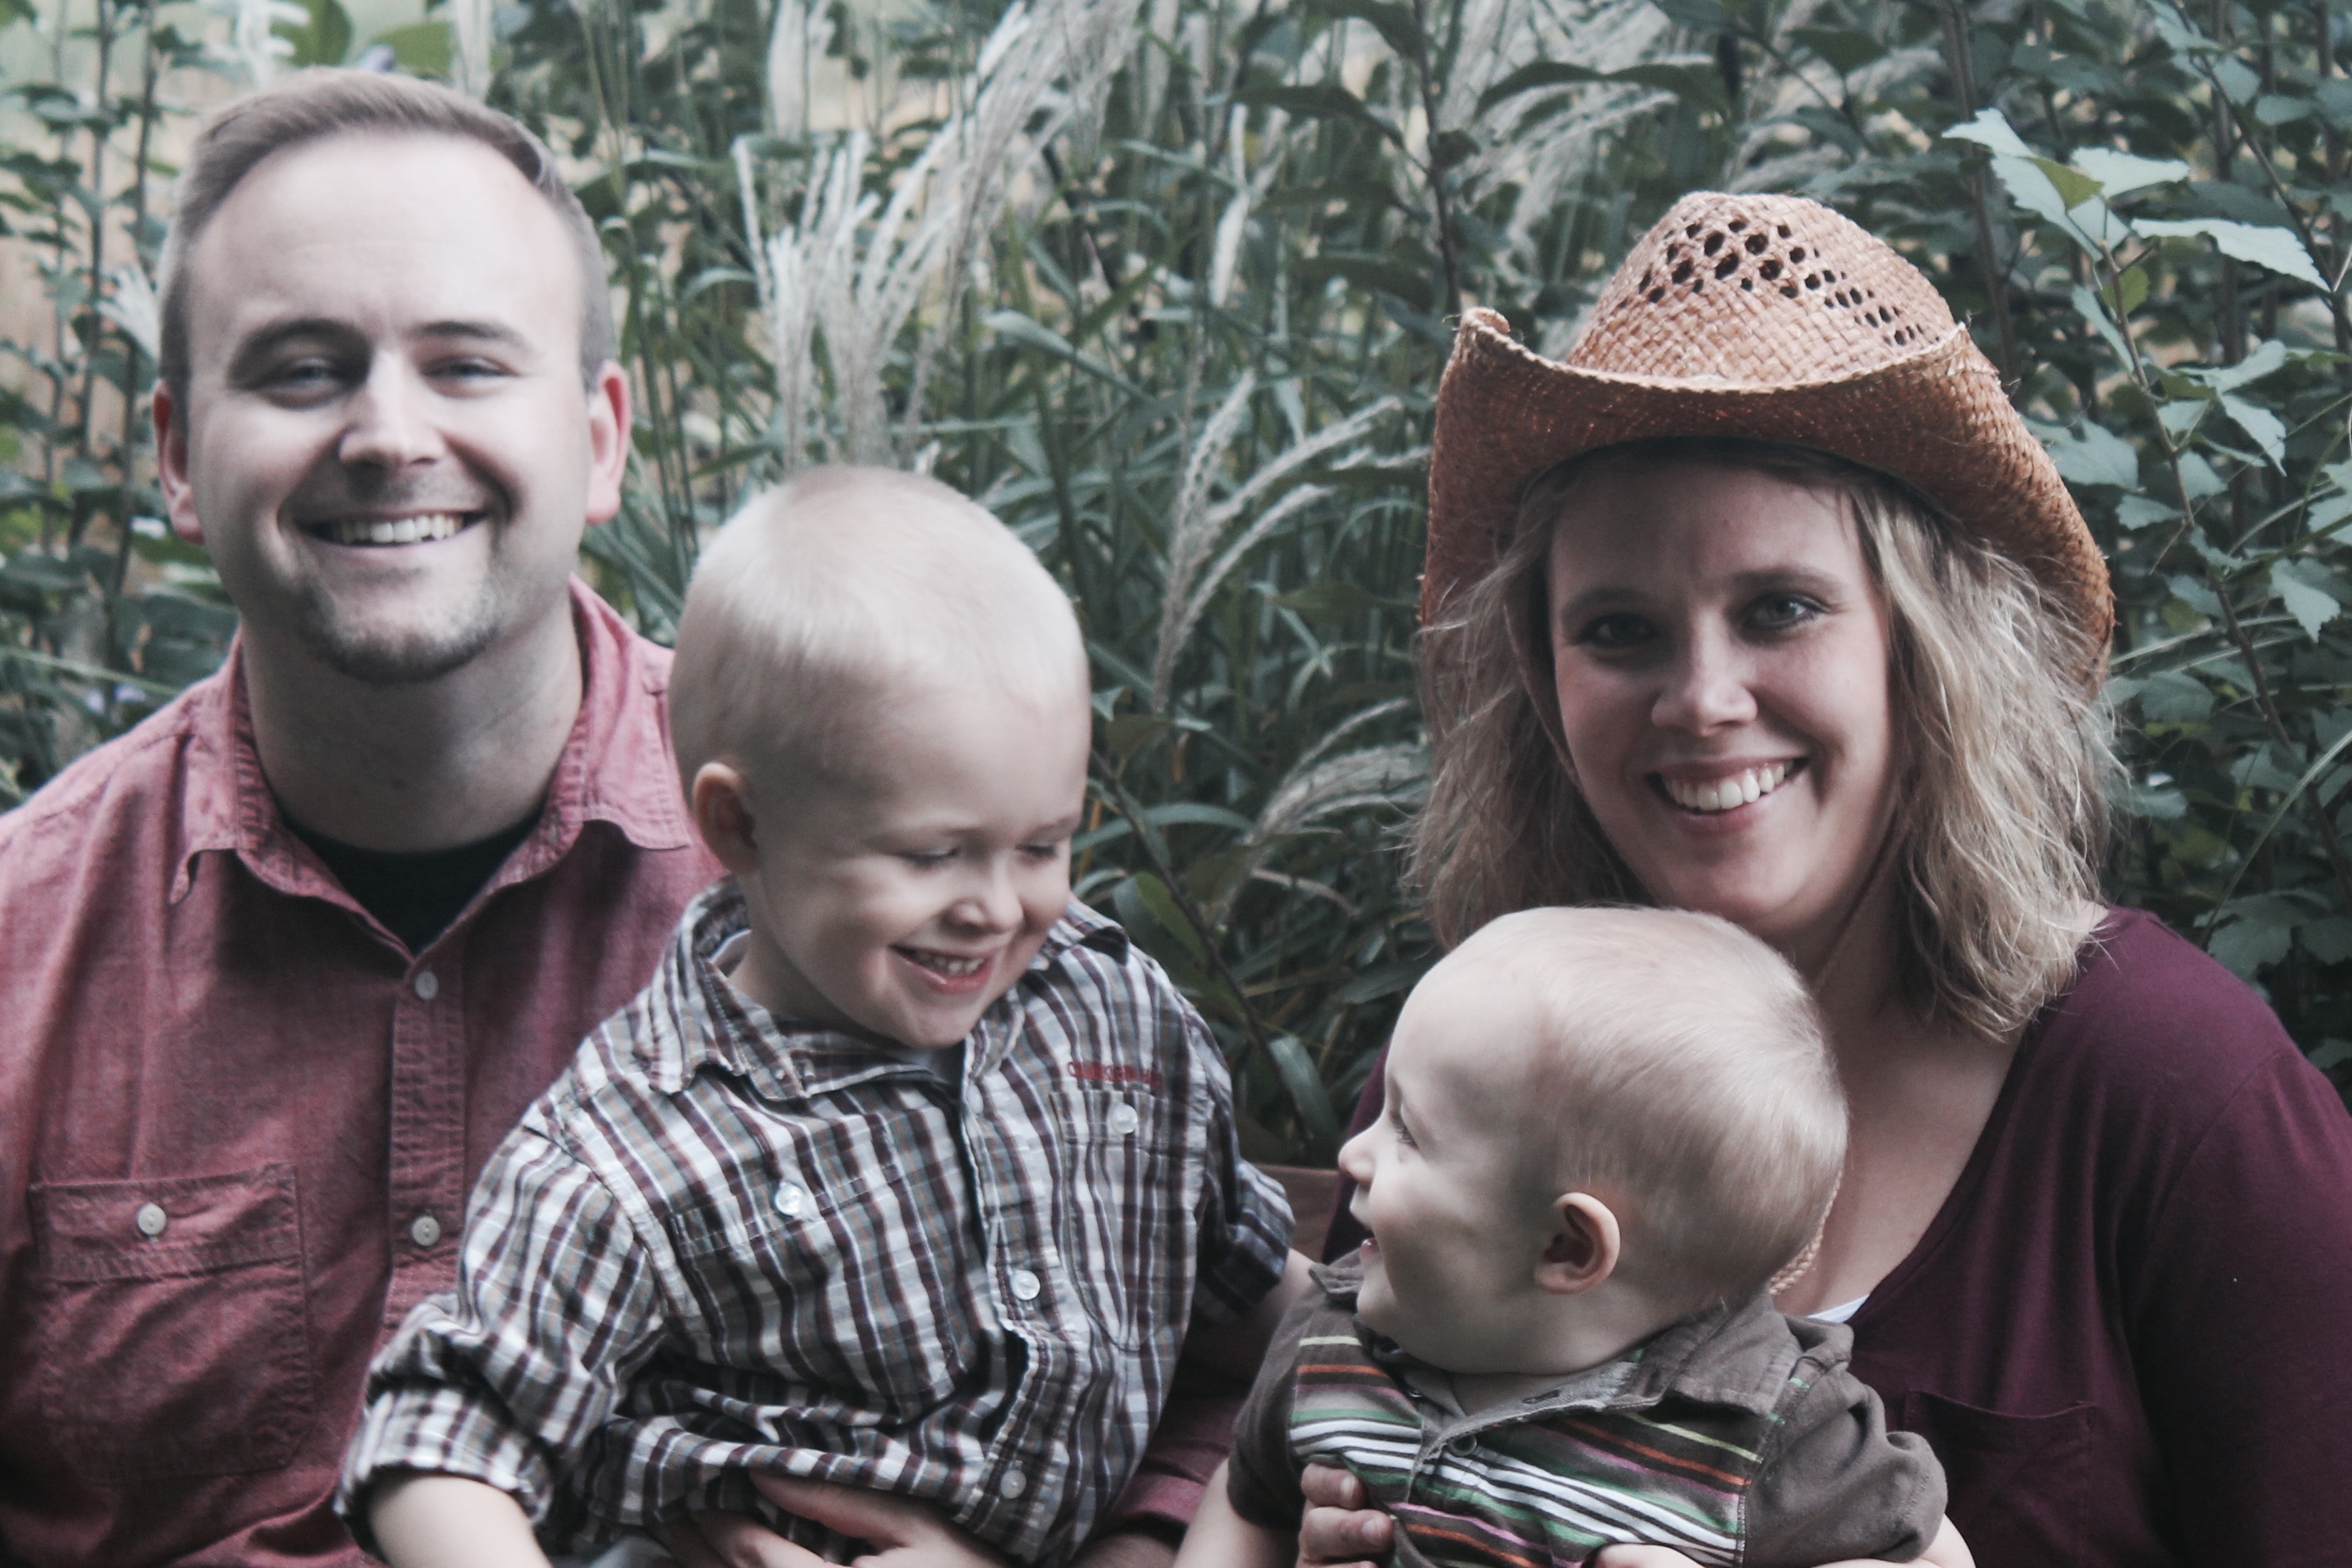
person, people, portrait, child, sibling, family, social group